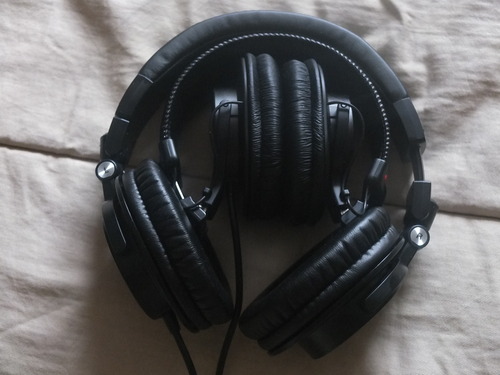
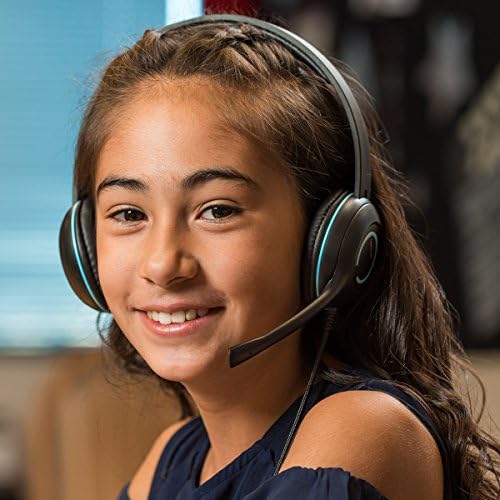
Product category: headphones
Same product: no